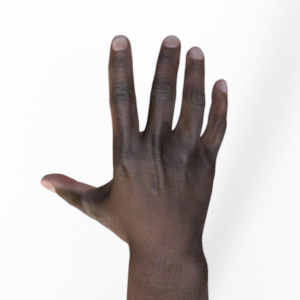
Label: paper